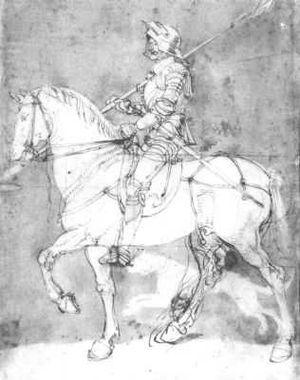
Une esquisse est le premier jet d'une œuvre dessinée, préalable à un travail ultérieur, peint par exemple.
Le Chevalier, la Mort et le Diable, ou plus anciennement Le Cheval de la mort, est une des œuvres maîtresses du peintre et graveur allemand, Albrecht Dürer.